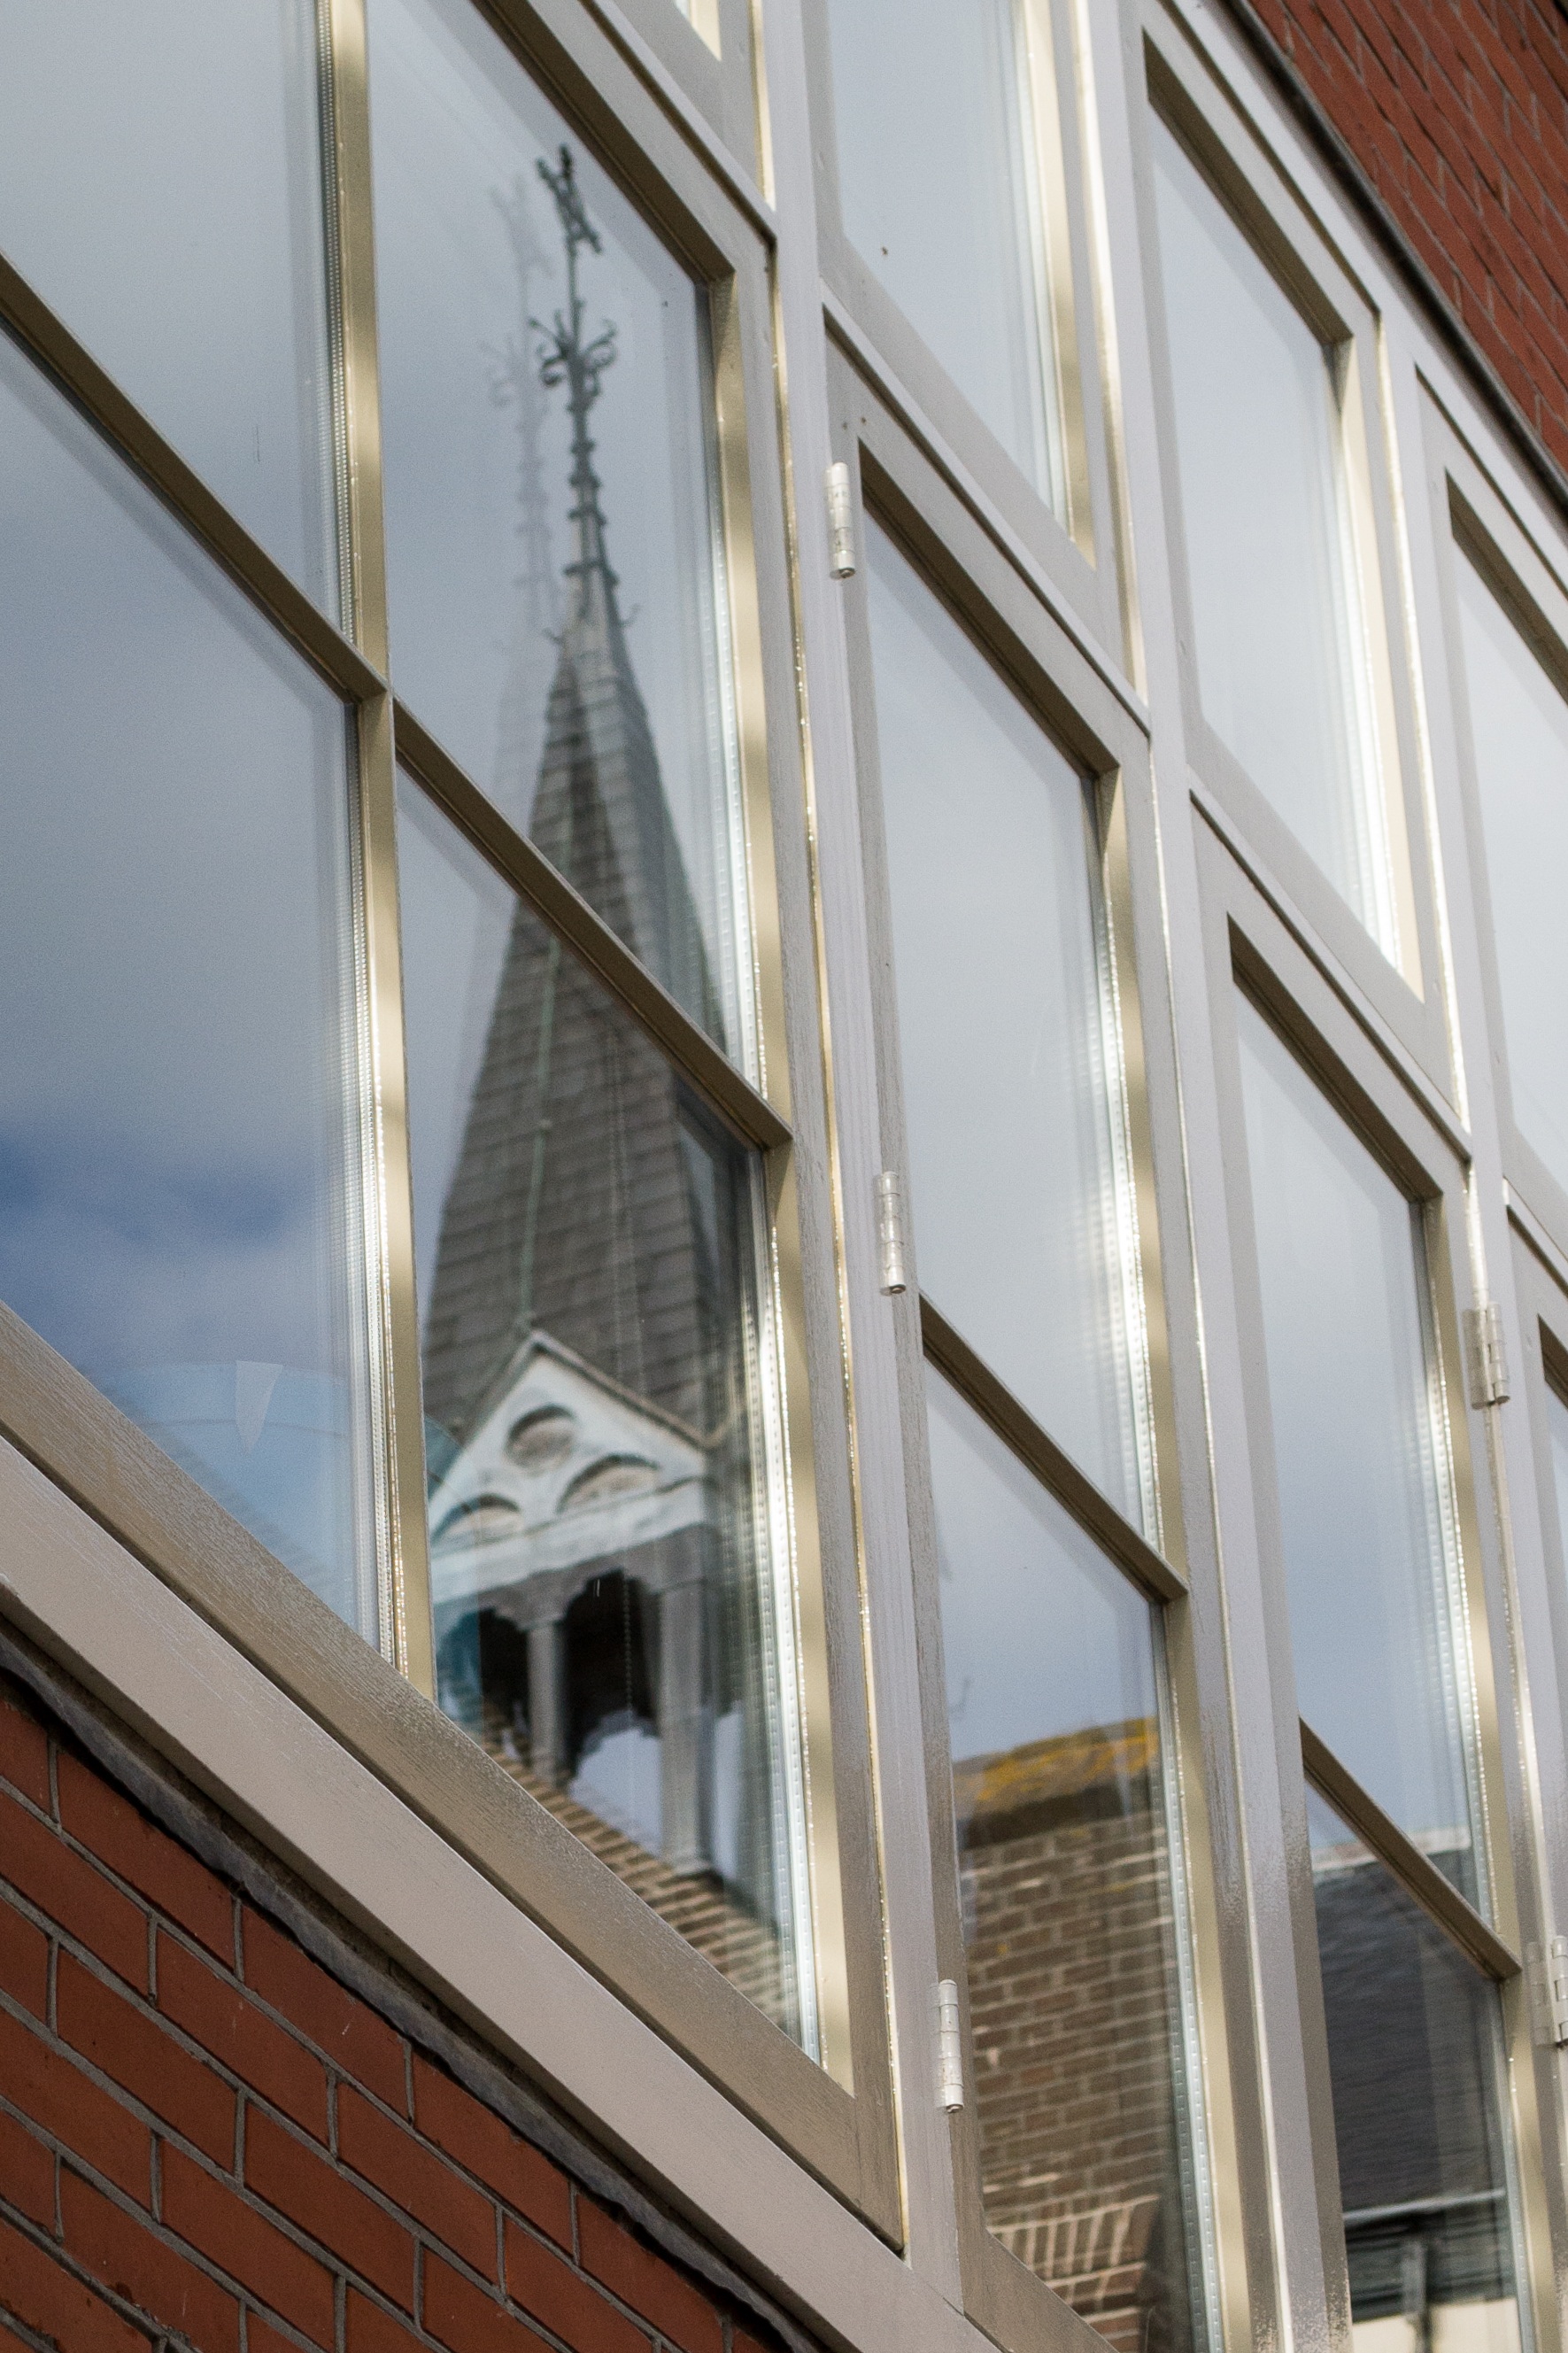
architecture, window, glass, balcony, facade, church, interior design, design, mirror, siding, daylighting, window covering, sash window